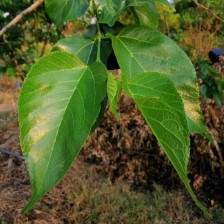
Variety: TaiwanMeacho